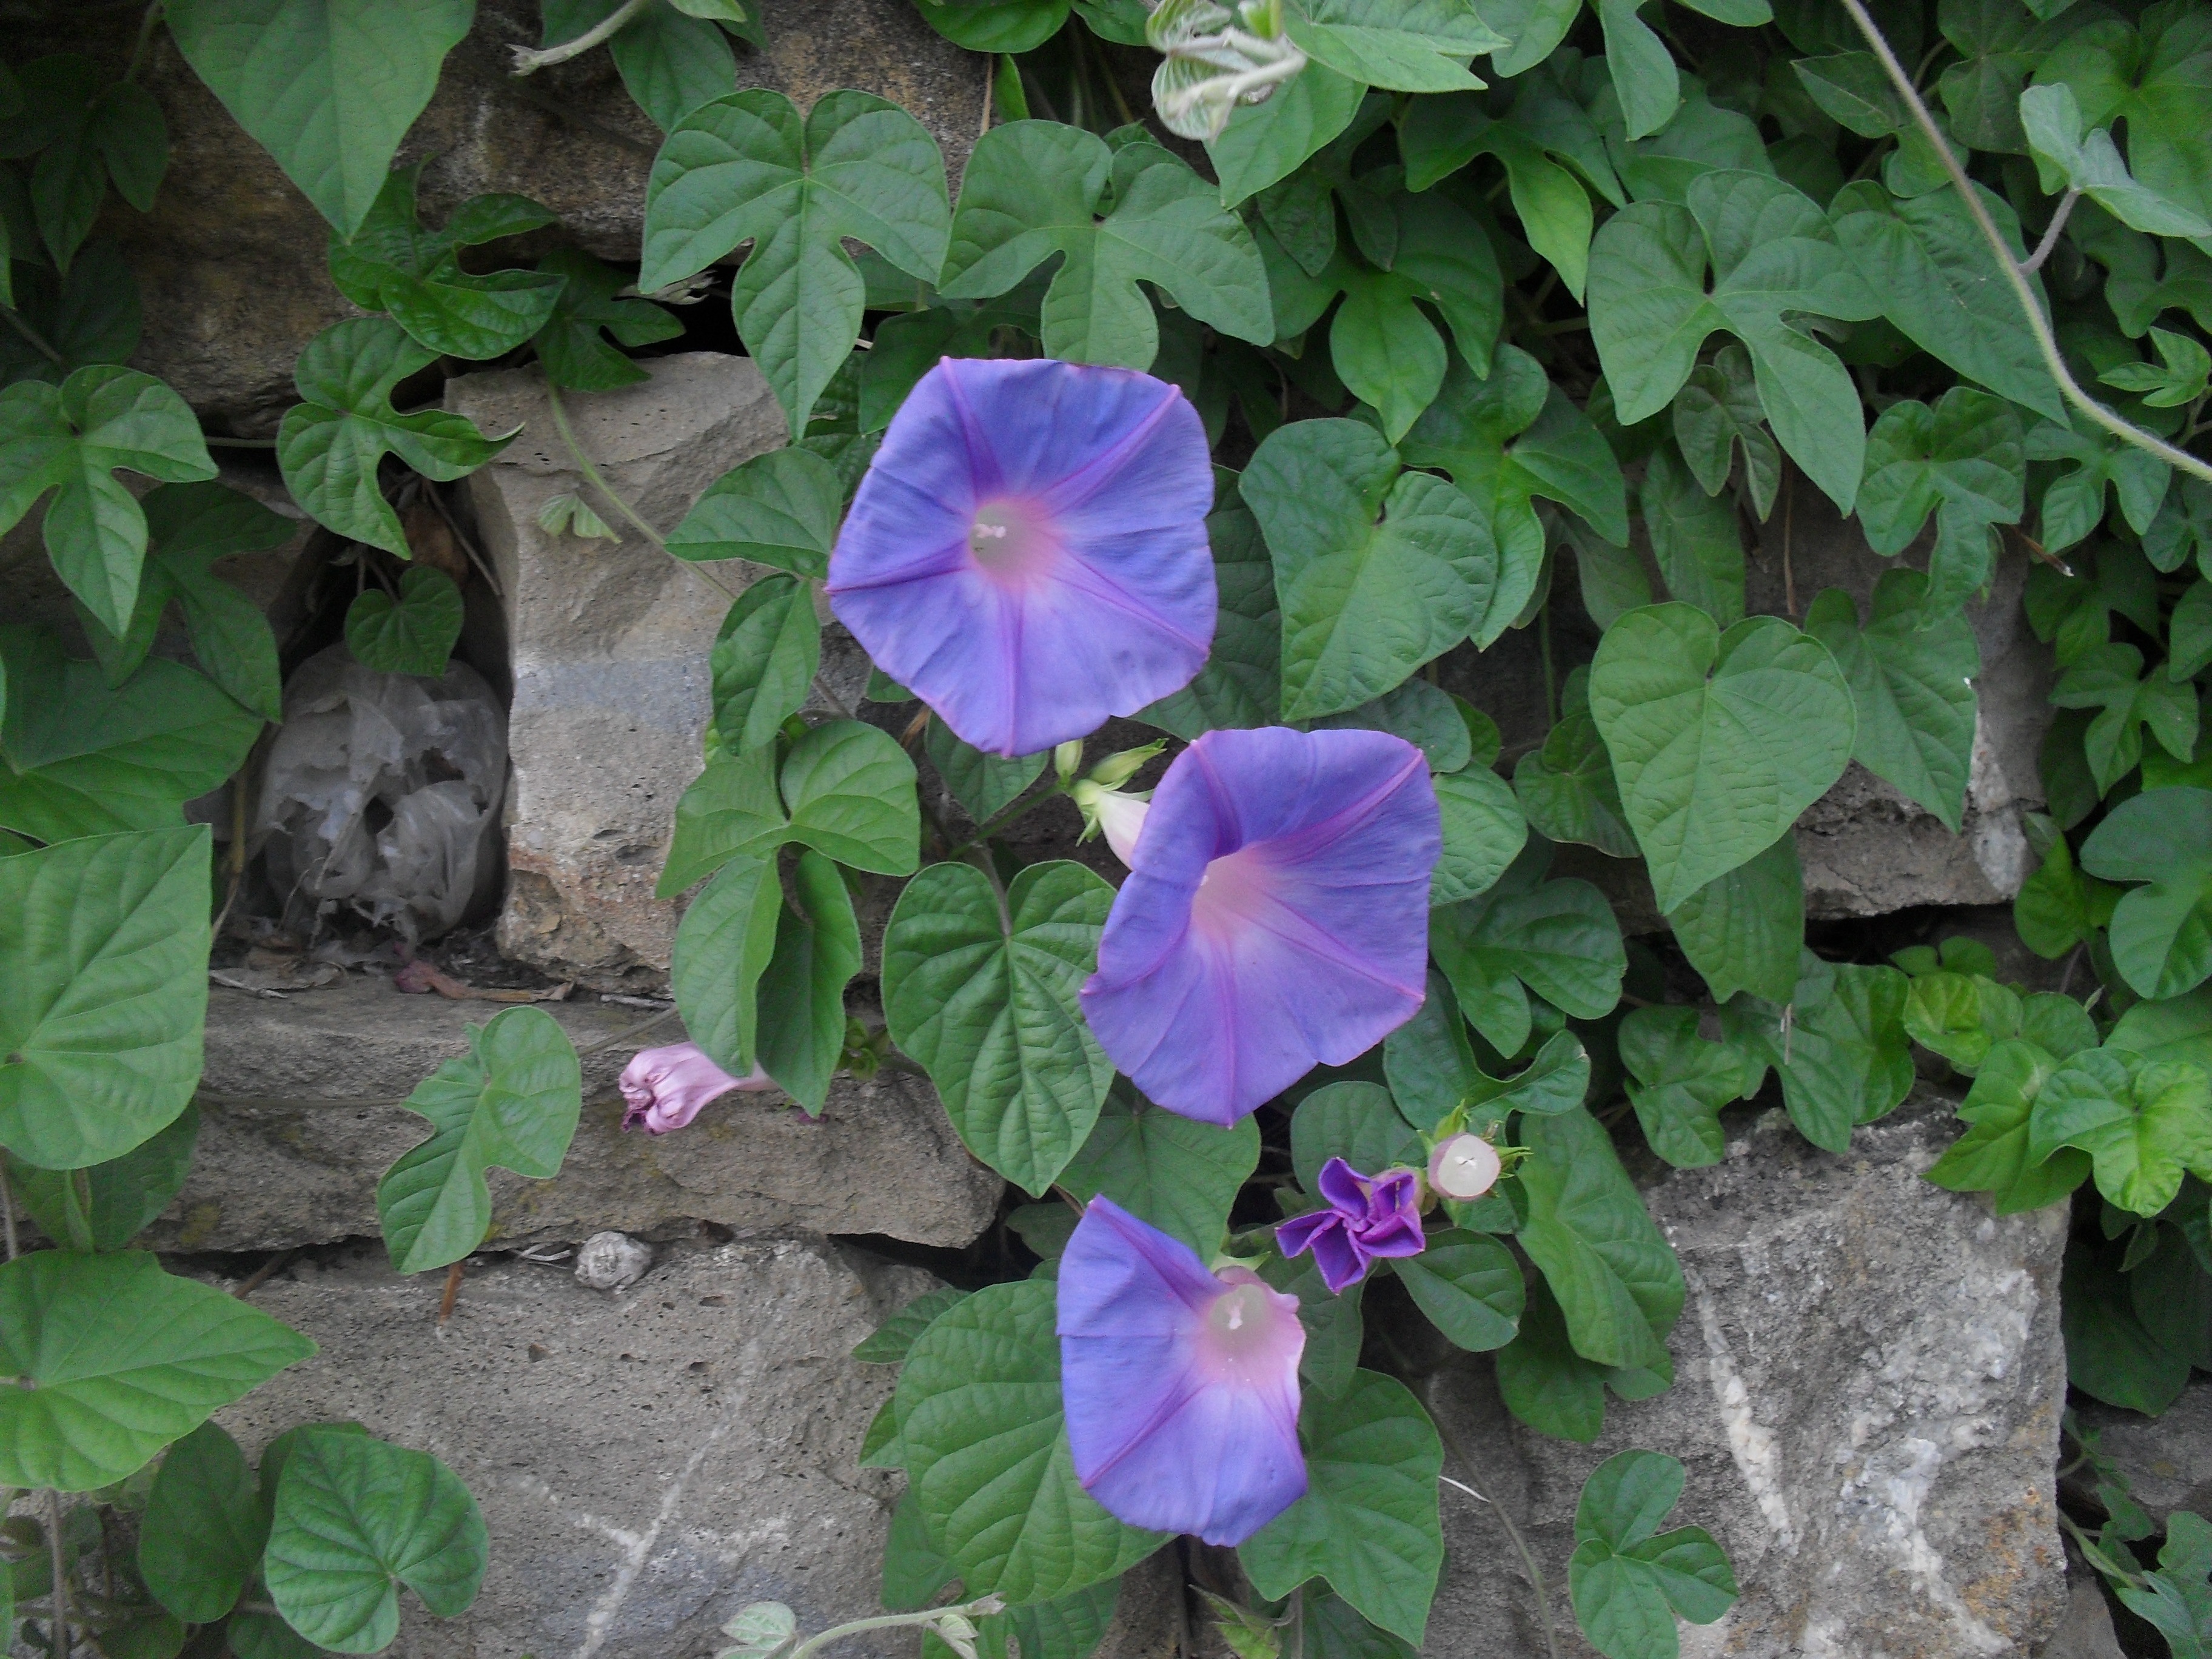
plant, flower, petal, botany, garden, flora, plants, wildflower, morning glory, moonflower, flowering plant, bellflower family, smells of t, annual plant, land plant, violet family, morning glory family, beach moonflower